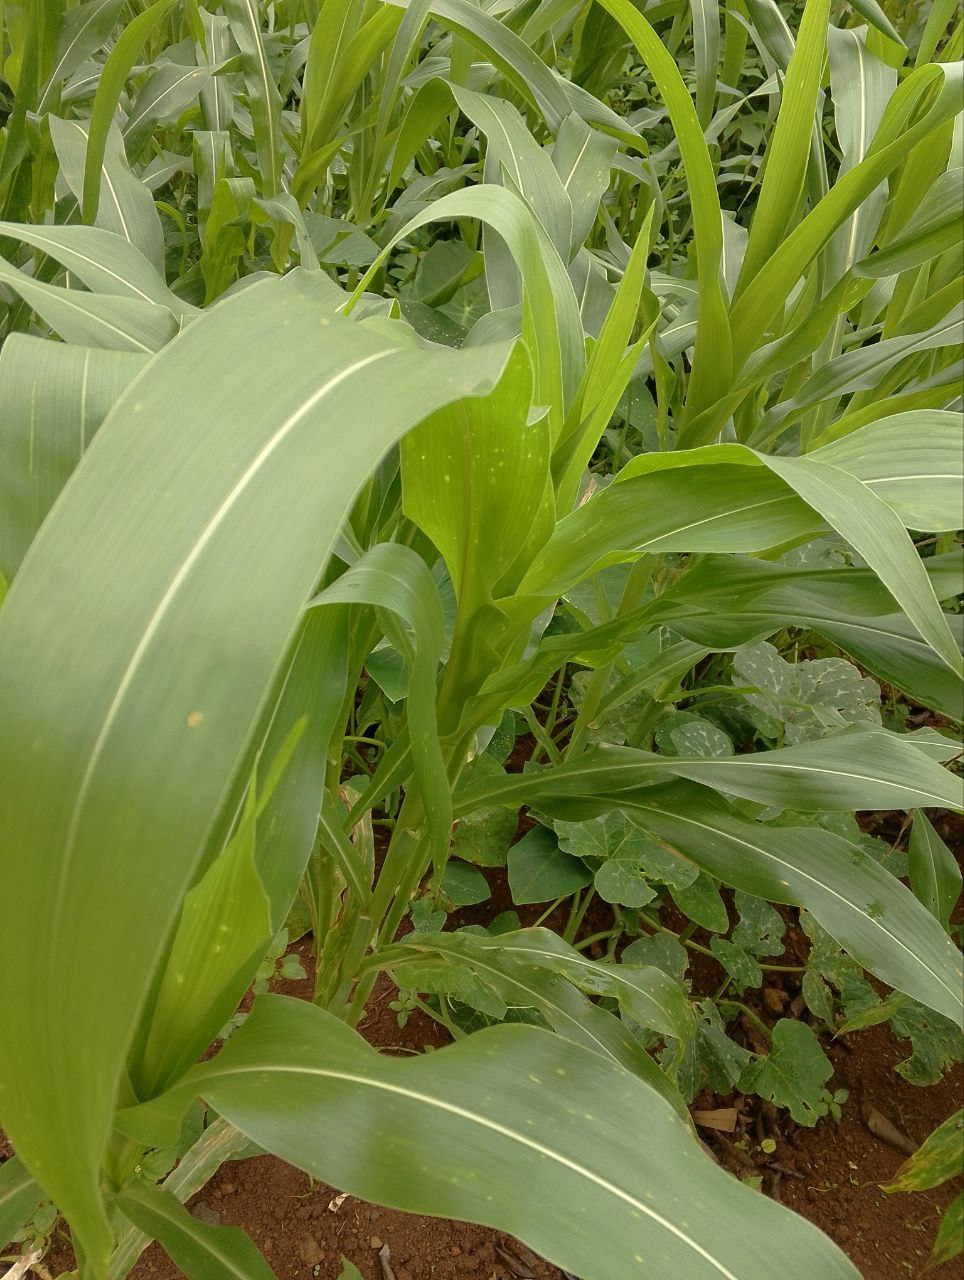
Label: spodoptera_frugiperda